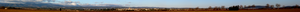
Panorama du village d'Azille et de ses environs
Azille est une commune française située dans le département de l'Aude, en région Occitanie.